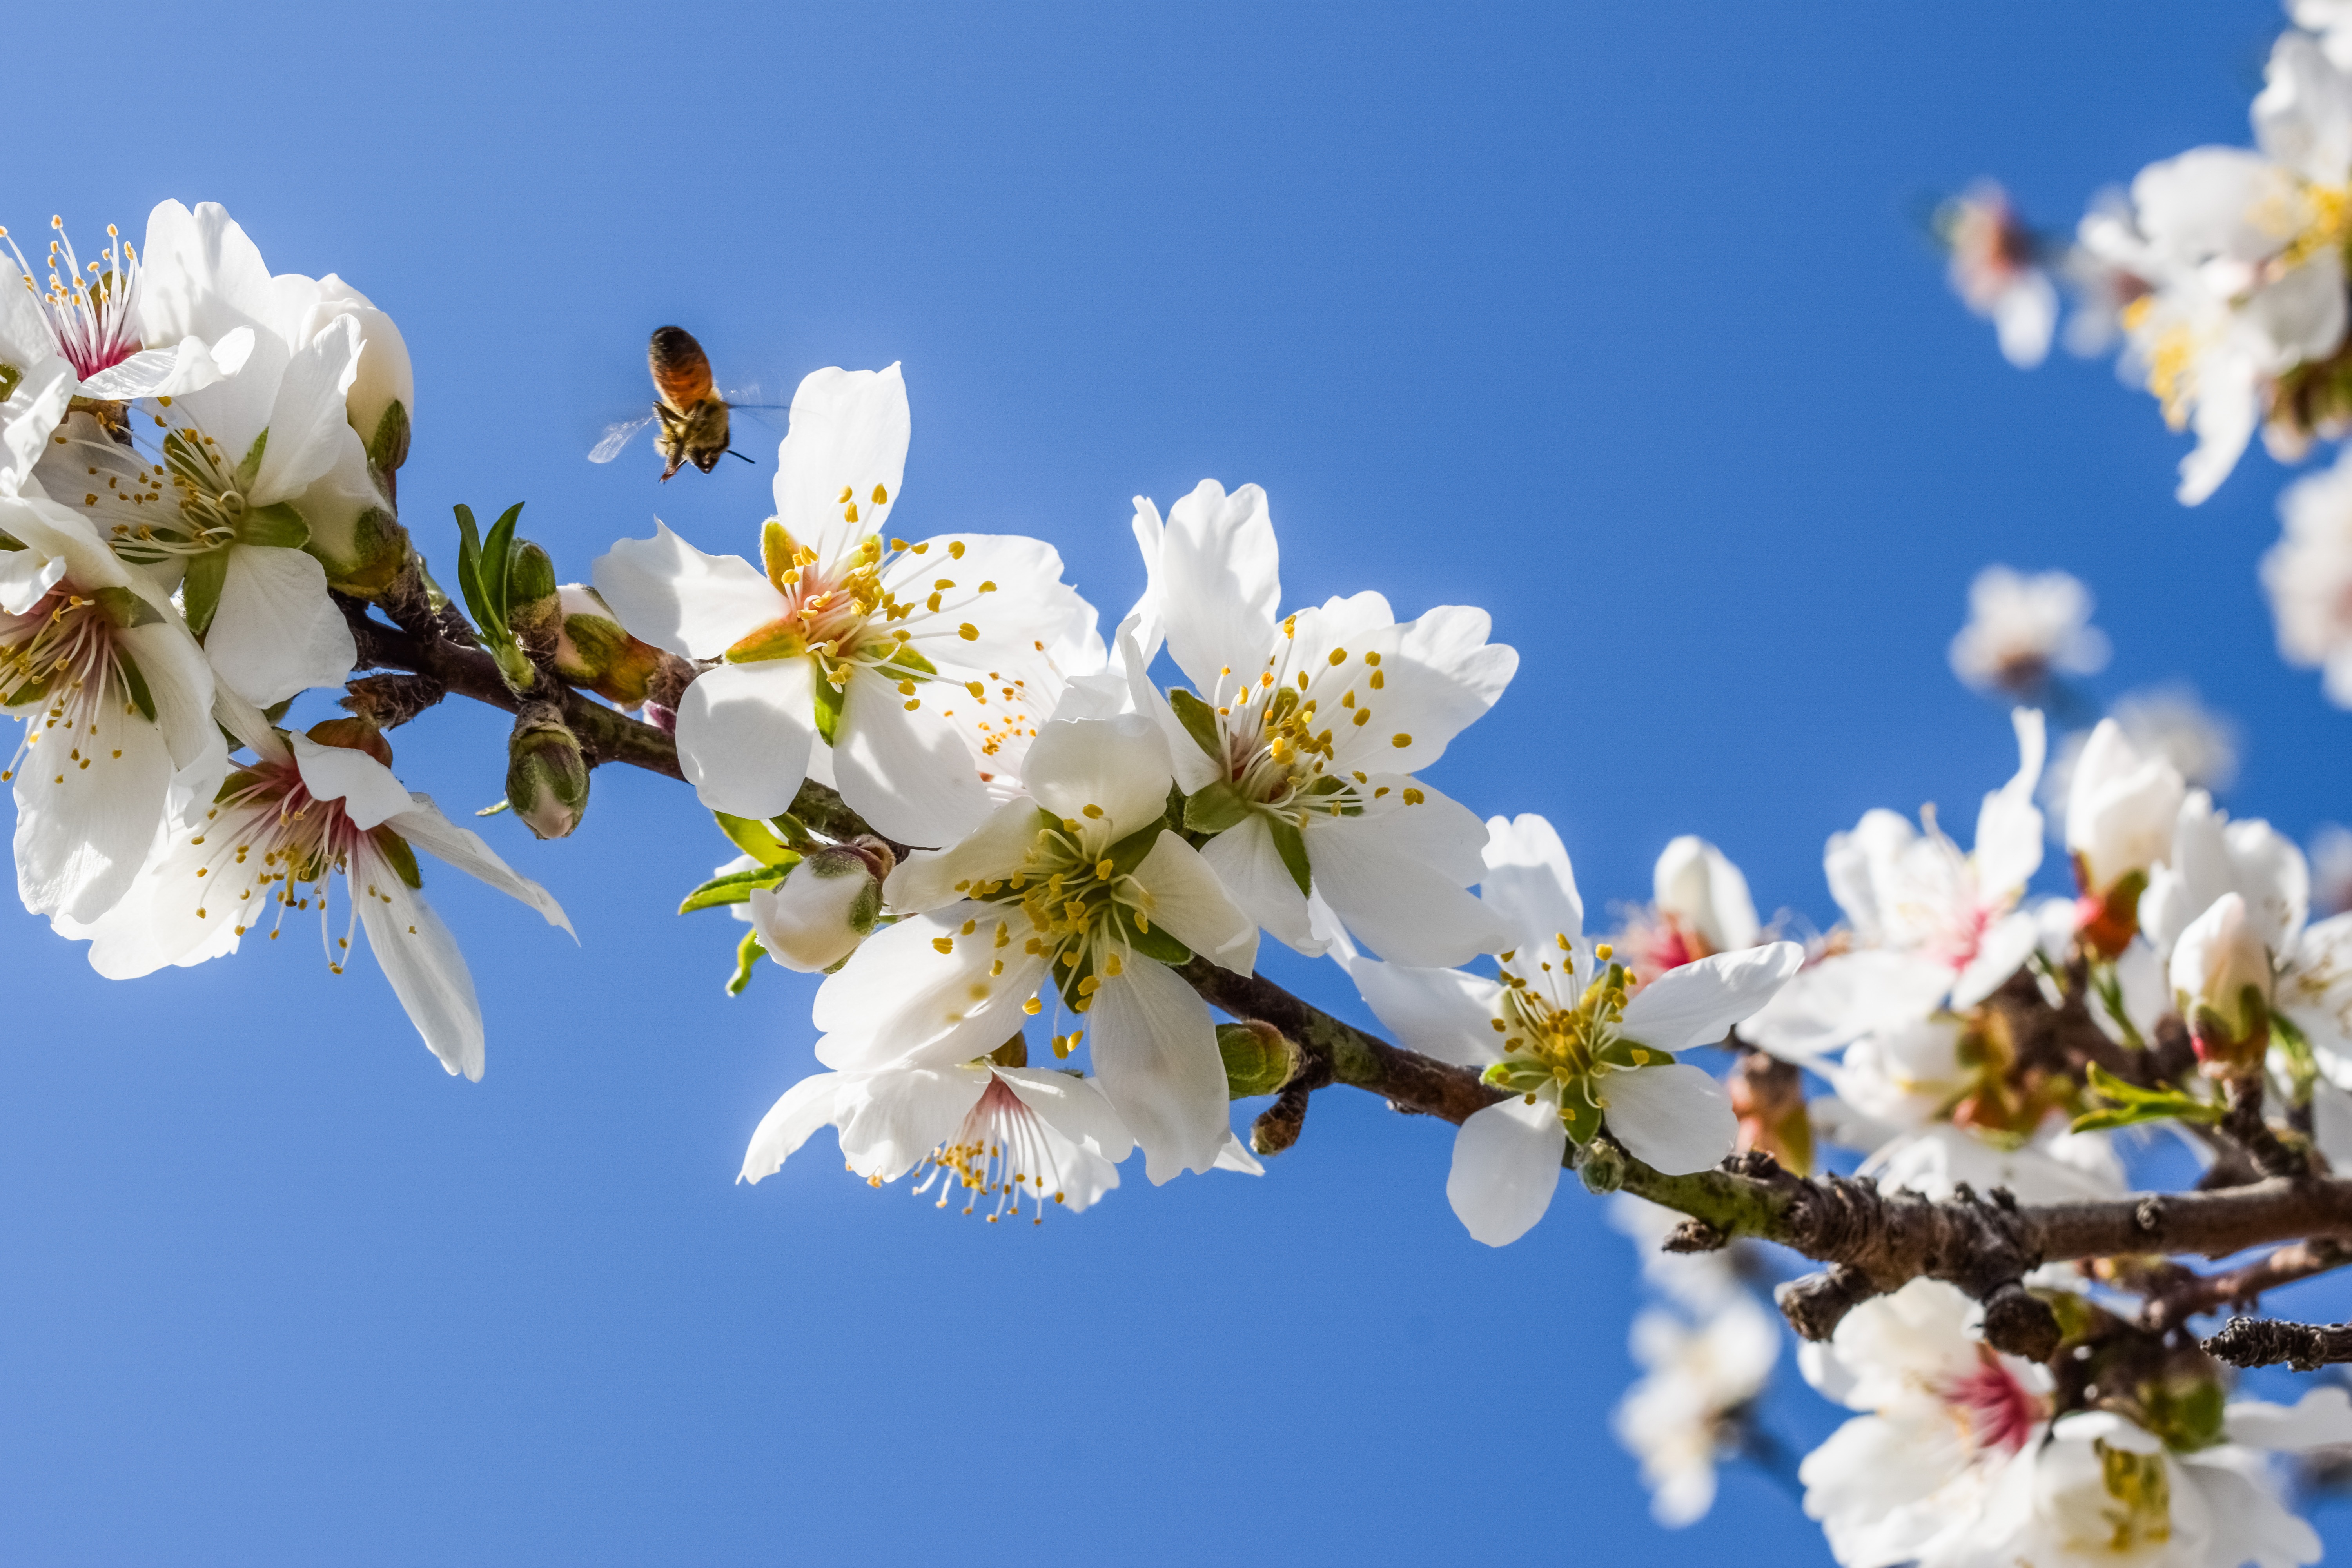
nature, branch, blossom, winter, plant, flower, petal, bloom, food, spring, produce, blooming, flora, season, cherry blossom, almond, flowers, bee, macro photography, flowering plant, almond tree